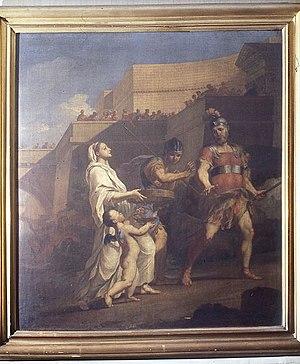
Tableau de Thomas Blanchet titré ""Tuccia la vestale innocentée"" ou ""Le témoignage de Vénus"". Réalisé en 1687. Accroché depuis l'origine au Palais de justice de Lyon, dans la salle de la cour d'appel. Huile sur toile. 150x100 cm."
Lyon à l'époque moderne est une cité redevenue ordinaire après la période dorée de la Renaissance et les souffrances des conflits religieux.
Thomas Blanchet, né vers 1614 à Paris et mort le 21 juin 1689 à Lyon, est un peintre français du XVIIᵉ siècle.